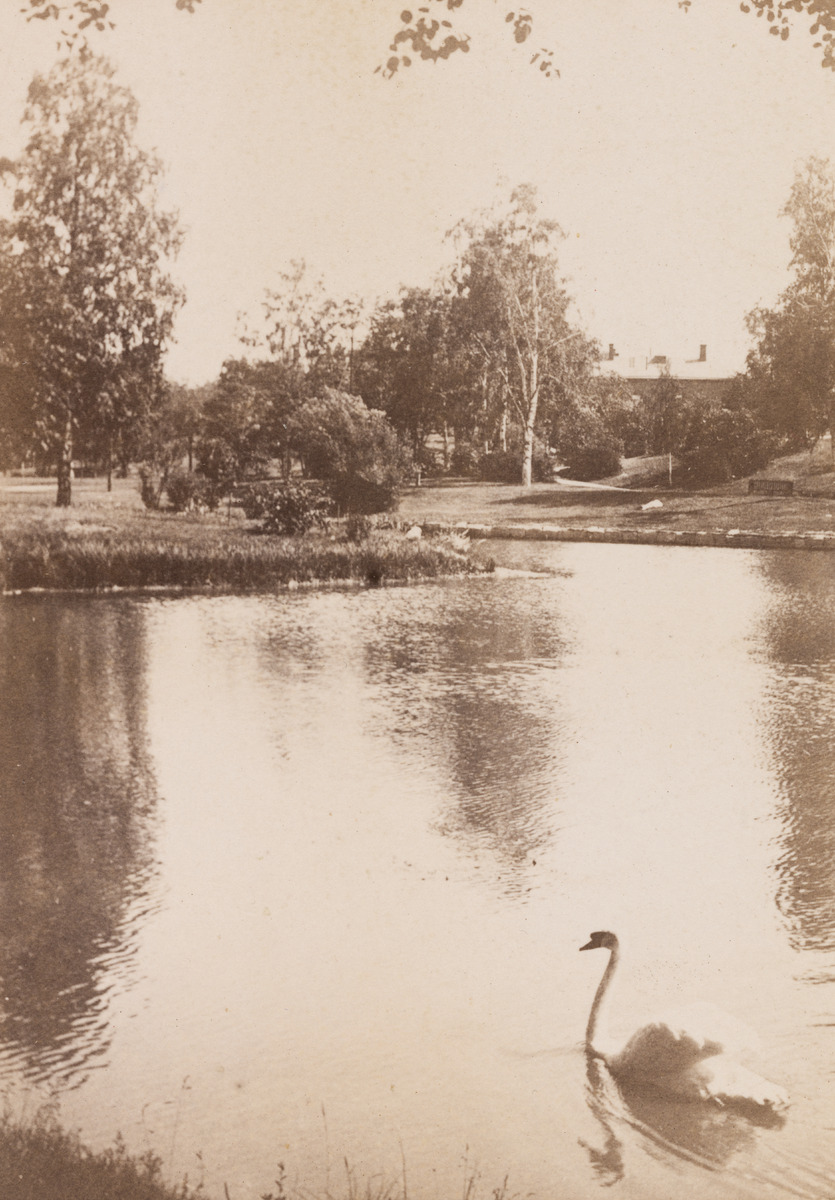
Kaisaniemen joutsenlampi kuvattuna etelästä Kasvitieteellisen puutarhan suuntaan
sisällön kuvaus: Kaisaniemen joutsenlampi kuvattuna etelästä Kasvitieteellisen puutarhan suuntaan. Kuvaa on käytetty uudenvuodenkortissa. mustavalkoinen
Kuvaaja: Ståhlberg, Karl Emil, valokuvaaja
Ajankohta: kuvausaika 1895 ennen
Paikka: Suomi, Uusimaa, Helsinki, Kluuvi Helsinki, Kaisaniemi
Aiheet: lammet, rannat, joutsenet, puistot, puut, nurmikot, kasvitieteelliset puutarhat